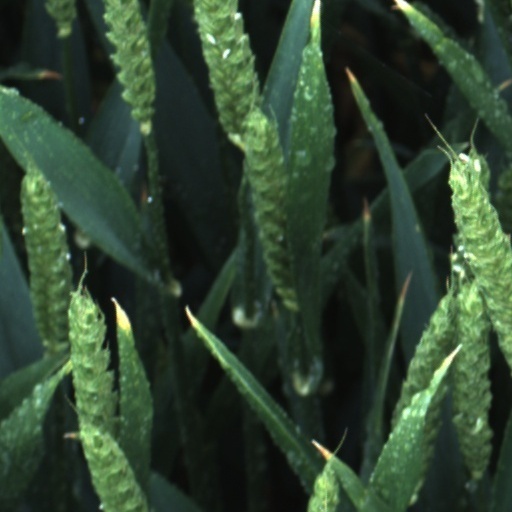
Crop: wheat